Kenji Utsunomiya

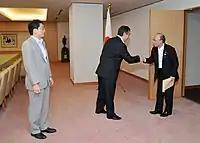
With Takeaki Matsumoto (August 4, 2011)

Utsunomiya was elected as the president of the Japan Federation of Bar Associations in April 2010. An outsider to the politics of the legal profession, he wanted to ensure young lawyers could find jobs, and was elected to a two-year term after he promised to cut the number of new lawyers in half.